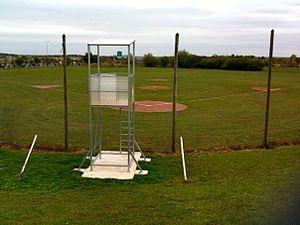
Terrain du Duc Baseball
Le DUC Baseball est un club français de baseball fondé en 1986. Le DUC Baseball évolue en championnat régional et participe au Championnat de France de Nationale 2 en 2010. Le club se compose d'une équipe senior baseball, d'une équipe softball mixte, d'une équipe cricket et d'une équipe jeunes.